SGI Challenge

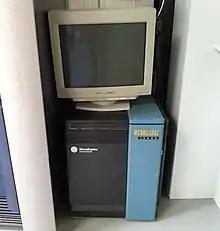
SGI POWER Challenge 10000 L

The POWER Challenge 10000 referred to POWER Challenge-based systems that used the R10000 microprocessor. These models were introduced in January 1996, succeeding the R4400-based Challenge and the R8000-based POWER Challenge, although such systems co-existed with the POWER Challenge 10000 for some time. To support the new R10000s, a new CPU board, the "IP25" was introduced. The new CPU board, like the previous IP19 CPU board, supports one, two, or four processors and their associated secondary caches.